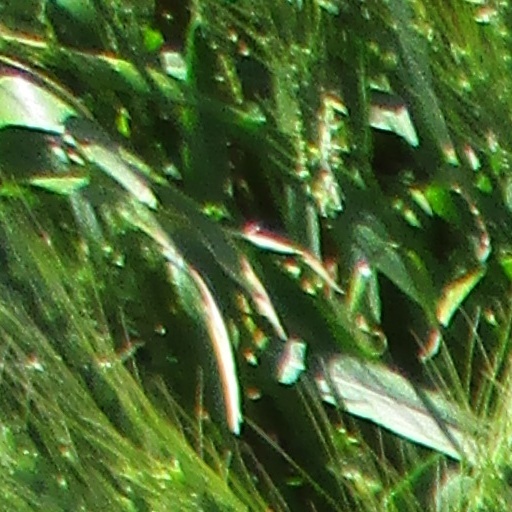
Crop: wheat